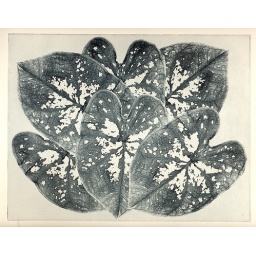
caladium in black & white